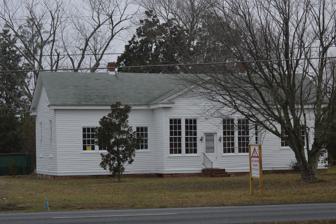
Building: Woodville School (Ordinary, Virginia)
Country: United States of America
Year built: 1923
United States historic place Woodville School U.S. National Register of Historic Places Virginia Landmarks Register Woodville School in 2016 Show map of Virginia Show map of the United States Location 4310 George Washington Memorial Highway, Ordinary, Virginia Coordinates 37°19′29″N 76°30′55″W / 37.32472°N 76.51528°W / 37.32472; -76.51528 Area 1 acre (0.40 ha) Built 1923 ( 1923 ) Architectural style Late 19th And 20th Century Revivals NRHP reference No. 04000042 VLR No. 036-5045 Significant dates Added to NRHP February 11, 2004 Designated VLR October 3, 2003 Woodville School is a historic Rosenwald school building located at Ordinary , Gloucester County, Virginia .  It was built in 1923, and is a high one-story, five-bay, symmetrical frame structure.  It measures 63 feet, 6 inches, by 28 feet, 6 inches, and sheathed in white painted clapboard.  It was converted to residential use after 1942.  Also on the property are a contributing guesthouse or additional school building and a small shed. It was added to the National Register of Historic Places in 2004. References